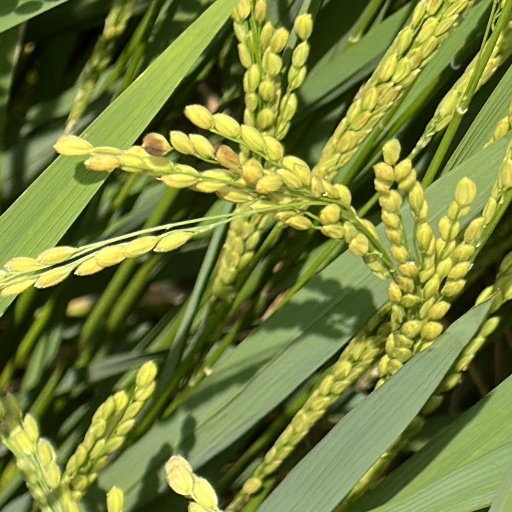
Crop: rice